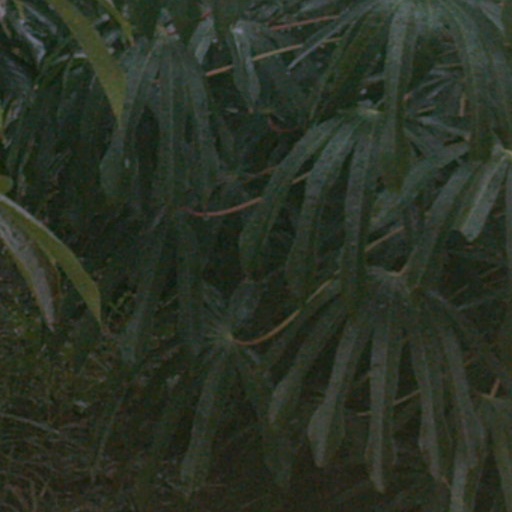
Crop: cassava